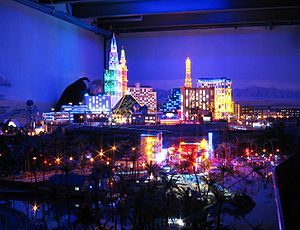
Miniatur Wunderland / Anlægsafsnit / 3. afsnit: Amerika
Las Vegas ved nat.
Miniatur Wunderland er en modeljernbaneudstilling i Speicherstadt i Hamburg, indviet 16. august 2001. Dets 1.499 m² store anlæg er verdens største og med cirka en million besøgende om året en af de populæreste seværdigheder i Hamburg. Anlægget omfatter typiske landskaber og kendte bygninger fra Tyskland, Østrig, Schweiz, Skandinavien og senest Italien. Blandt højdepunkterne kan nævnes kørende biler, en lufthavn med lettende og landende fly og ikke mindst et utal af både realistiske og morsomme detaljer.